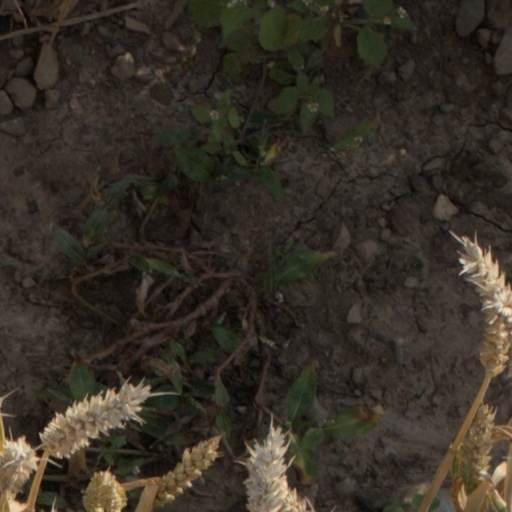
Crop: wheat